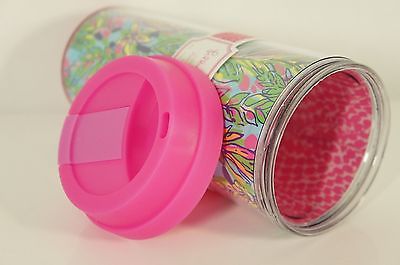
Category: mug